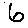
Label: 6